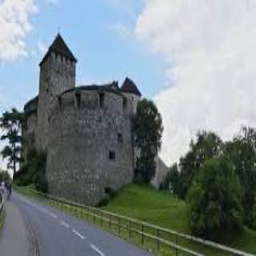
Vaduz Castle